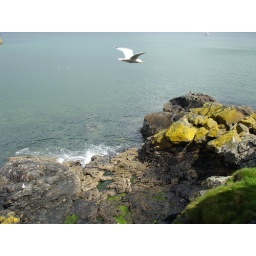
Taken from the bedroom window of our holiday cottage in St Ives.